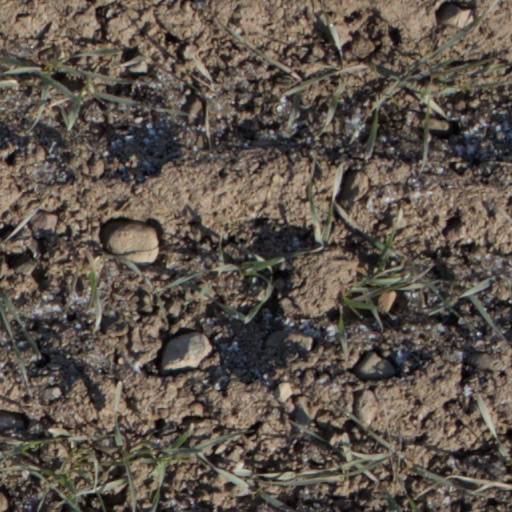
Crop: wheat